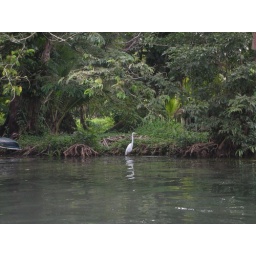
bird in the water